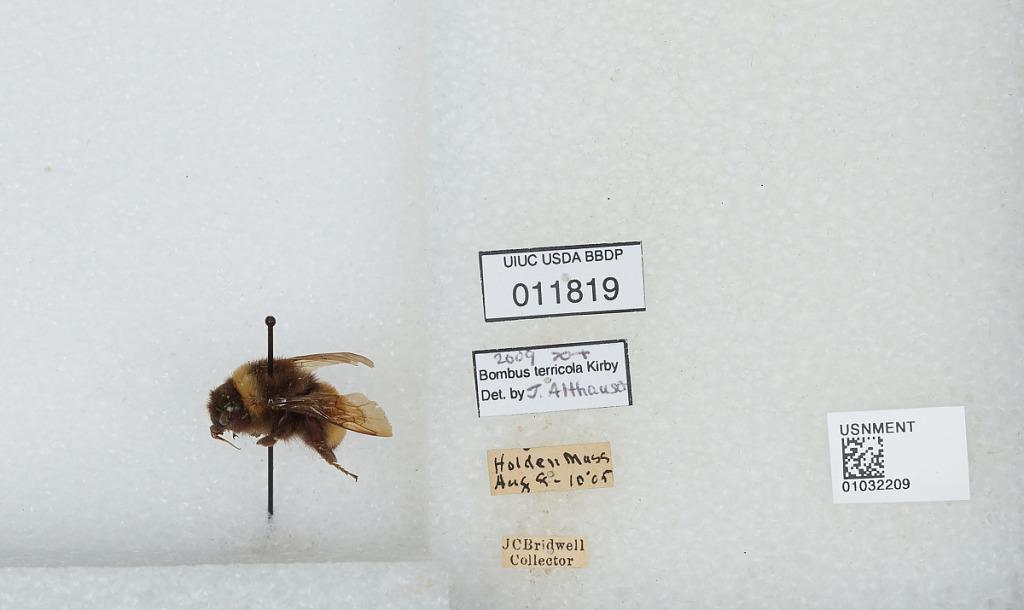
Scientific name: Bombus (Bombus) terricola Kirby
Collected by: J. Bridwell
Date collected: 1905-8-8
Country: United States
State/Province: Massachusetts
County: Worcester
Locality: Holden
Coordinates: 42.3517, -71.8633
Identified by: Althause, J.